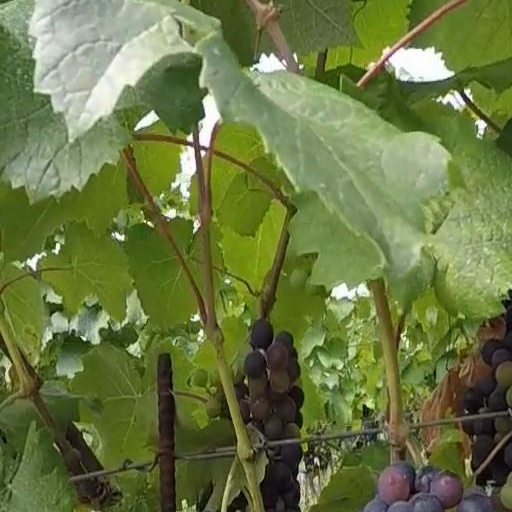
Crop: grape